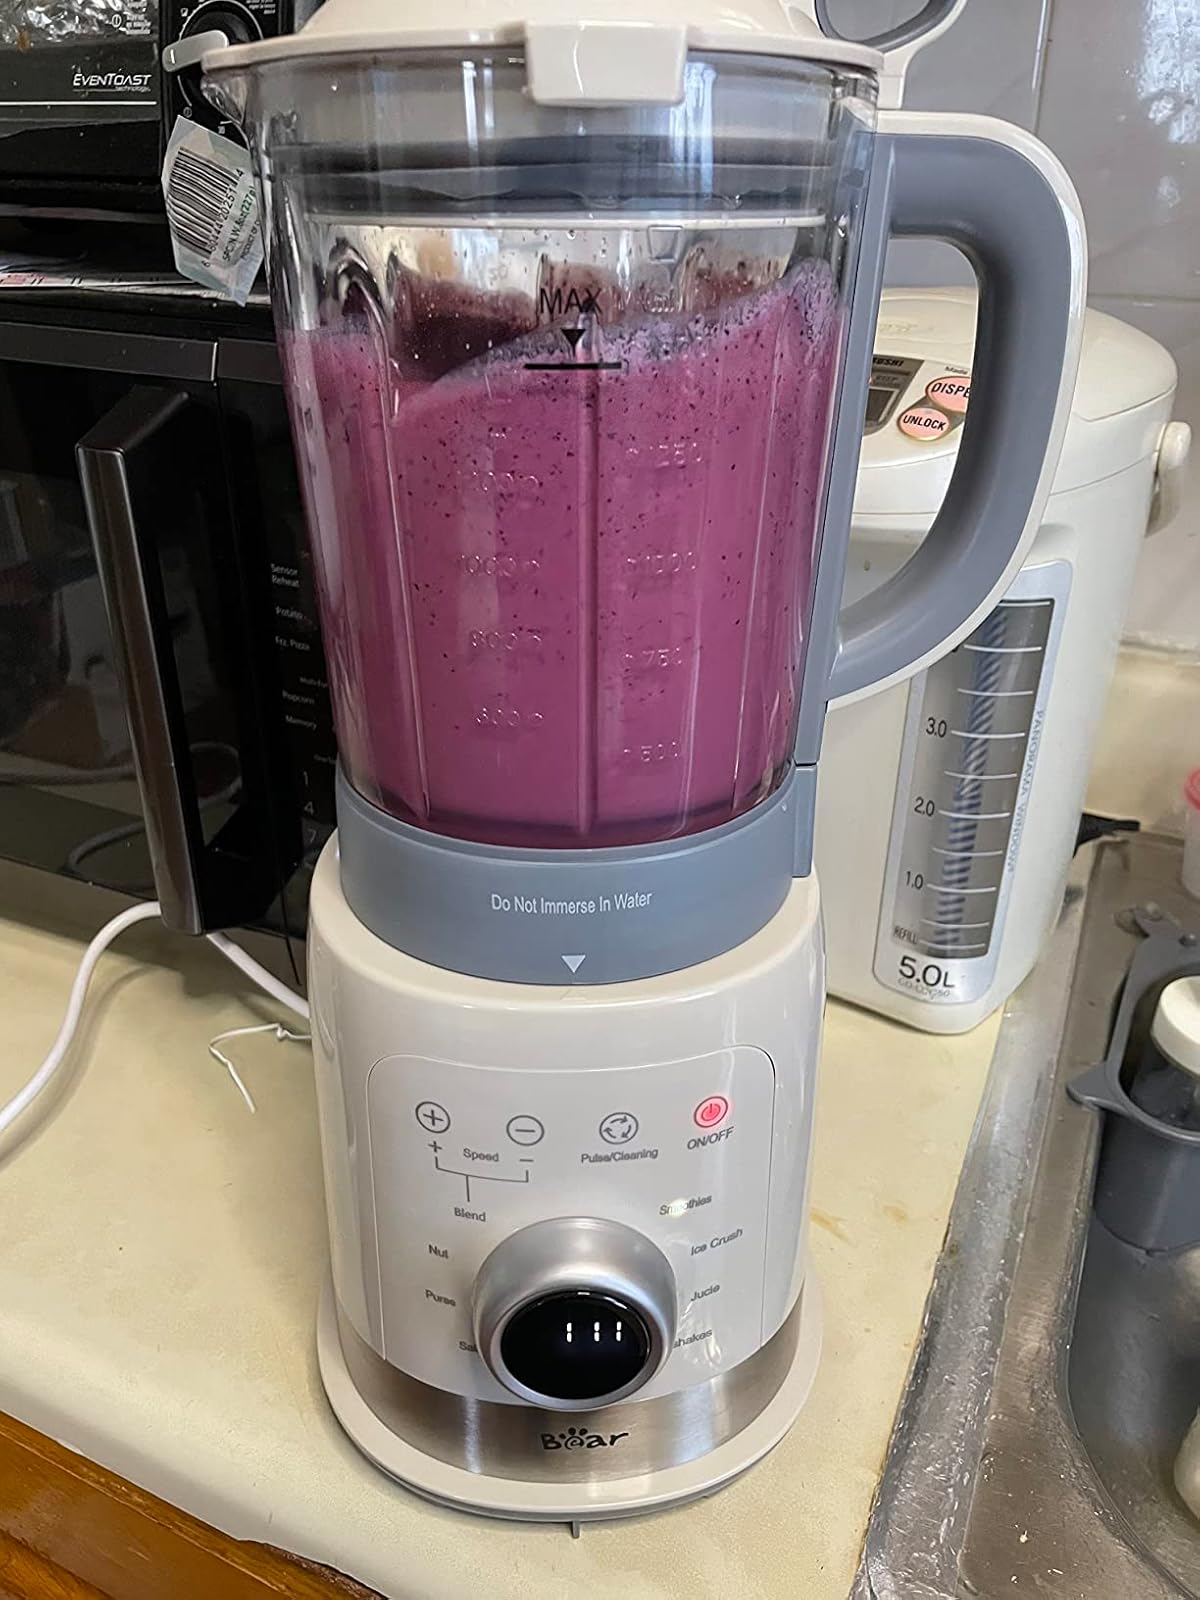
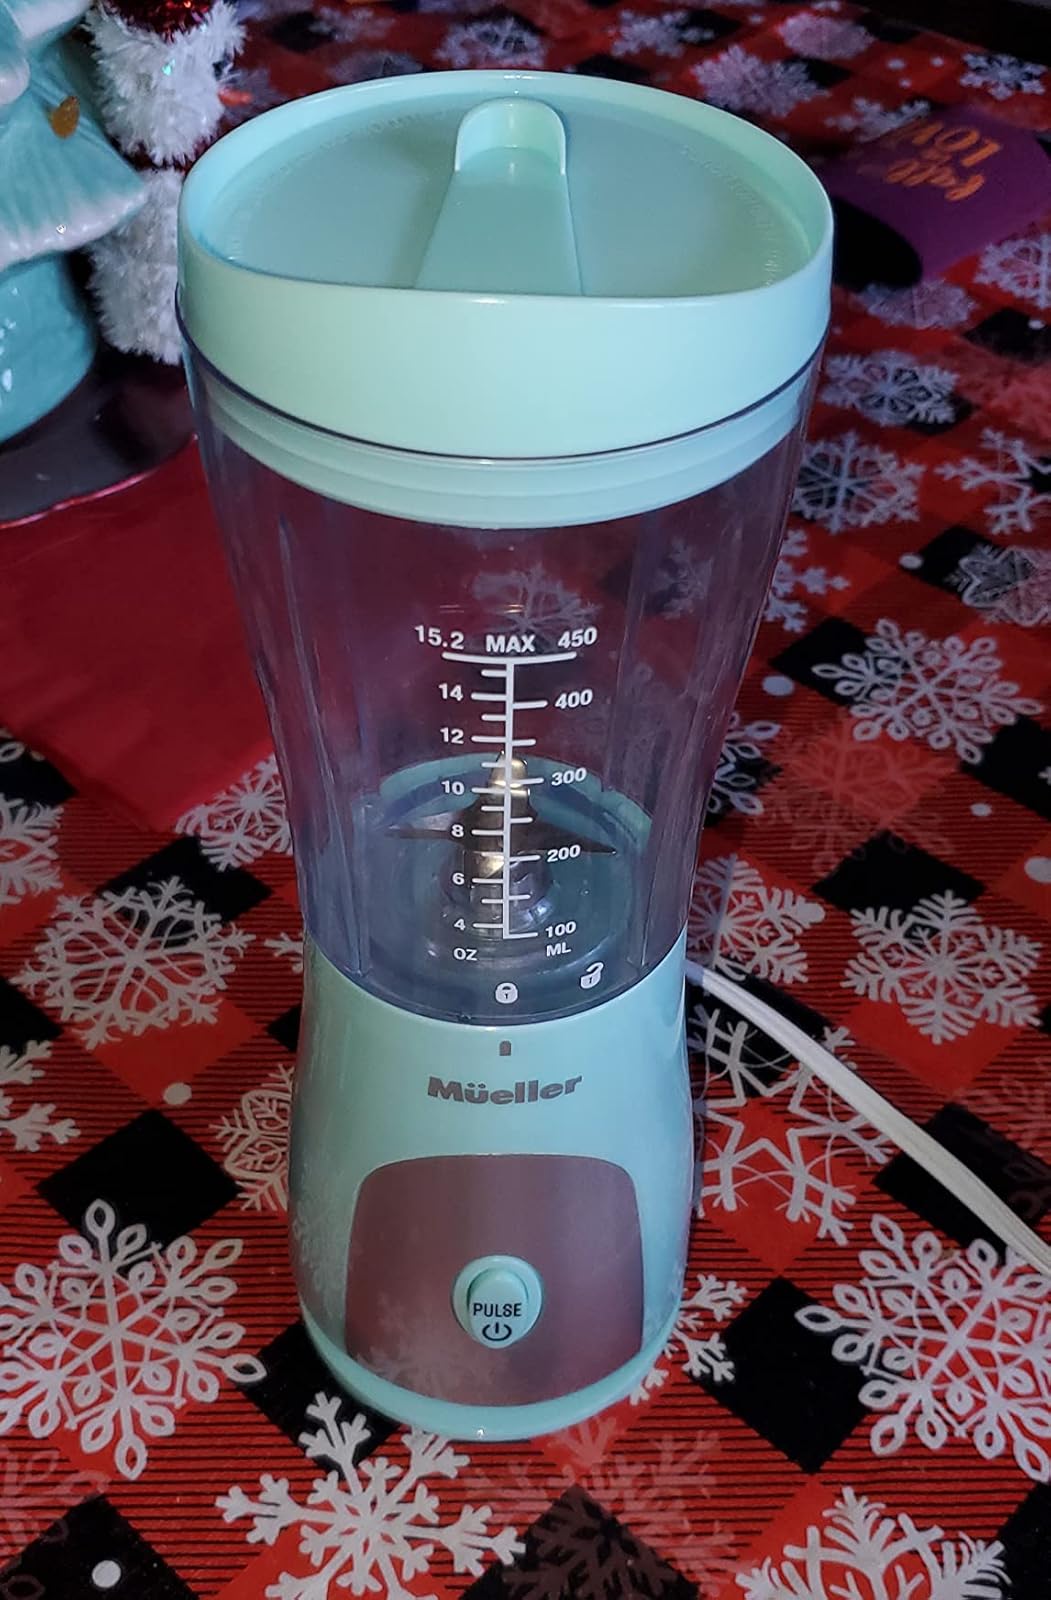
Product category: items_blender
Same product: no